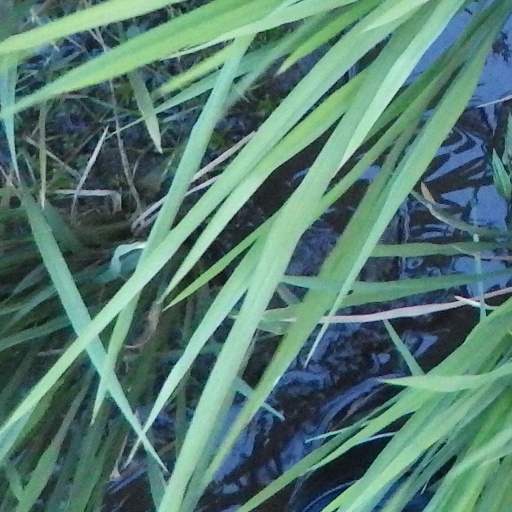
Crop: rice